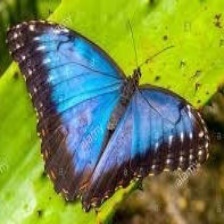
Species: BLUE MORPHO